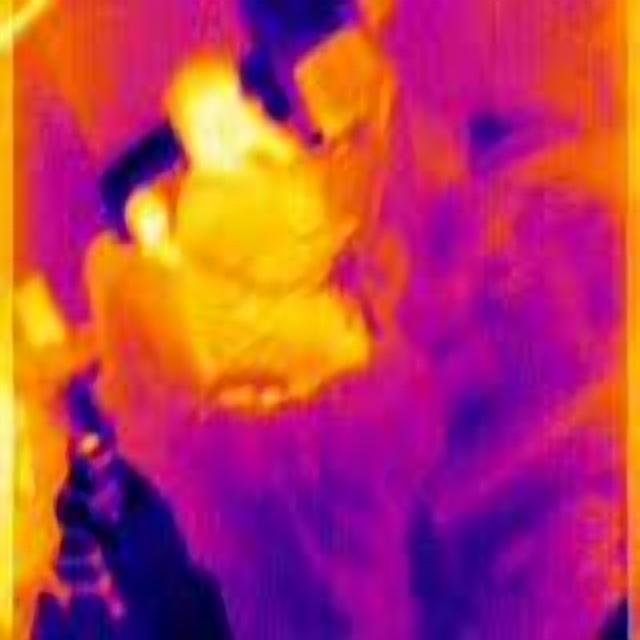
Detected objects:
label: person
label: person
label: person